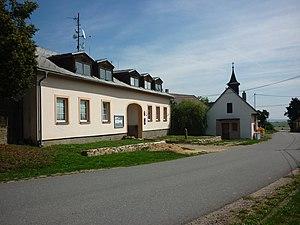
Županovice est une commune du district de Jindřichův Hradec, dans la région de Bohême-du-Sud, en République tchèque. Sa population s'élevait à 60 habitants en 2020.